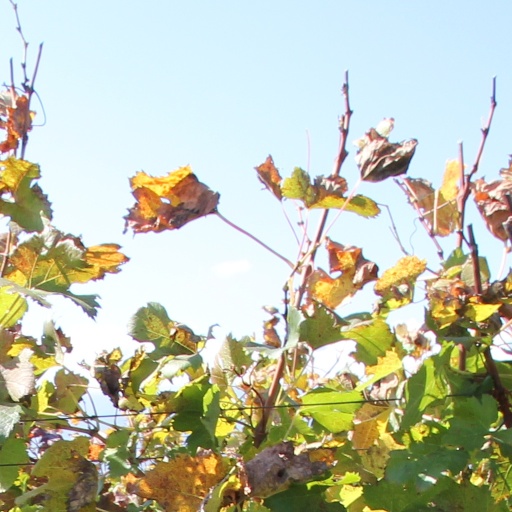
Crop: grape